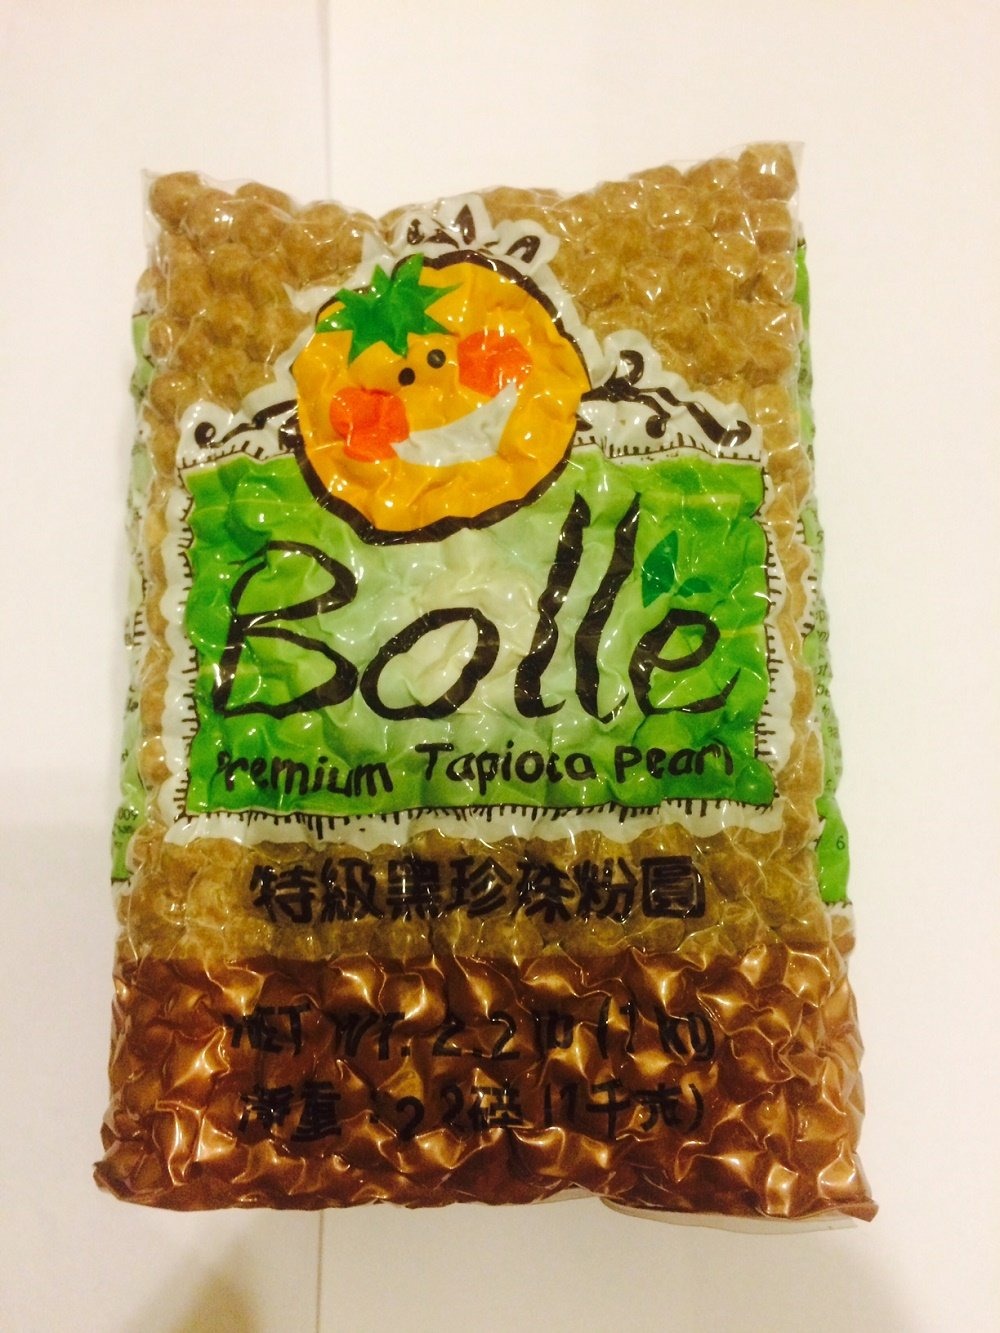
Item Name: Premium Tapioca Pearl 2.2 Lbs (Pack of 3)
Value: 105.6
Unit: Ounce

Price: 16.95